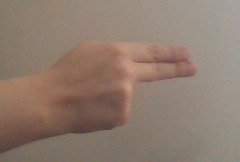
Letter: ain